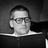
Emotion: neutral